Identification studies of UFOs

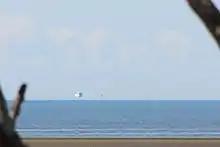
A Fata Morgana of a boat below the horizon produces the illusion of a solid form floating in the sky.

The brightest meteors known as bolides are long-lasting fireballs that leave a trail in the sky which can be visible for up to an hour after passing. Such events are relatively rare but can be witnessed by a large area of the Earth since most events occur kilometers up in the atmosphere. Those witnessing such events who are not familiar with meteors can be easily fooled into thinking that the meteor is a UFO. Because meteors are not predictable with the same degree of accuracy as planets, stars, or man-made objects such as satellites, these occurrences are more difficult to prove in retrospect, though UFO sightings during meteor showers, or where there are astronomical reports of bolides, are likely to be explained as such.